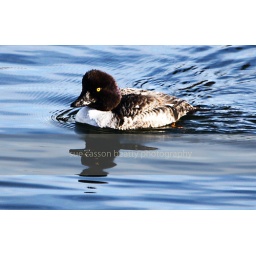
I love how the gold eye is so bright in the almost furry brown feathers.